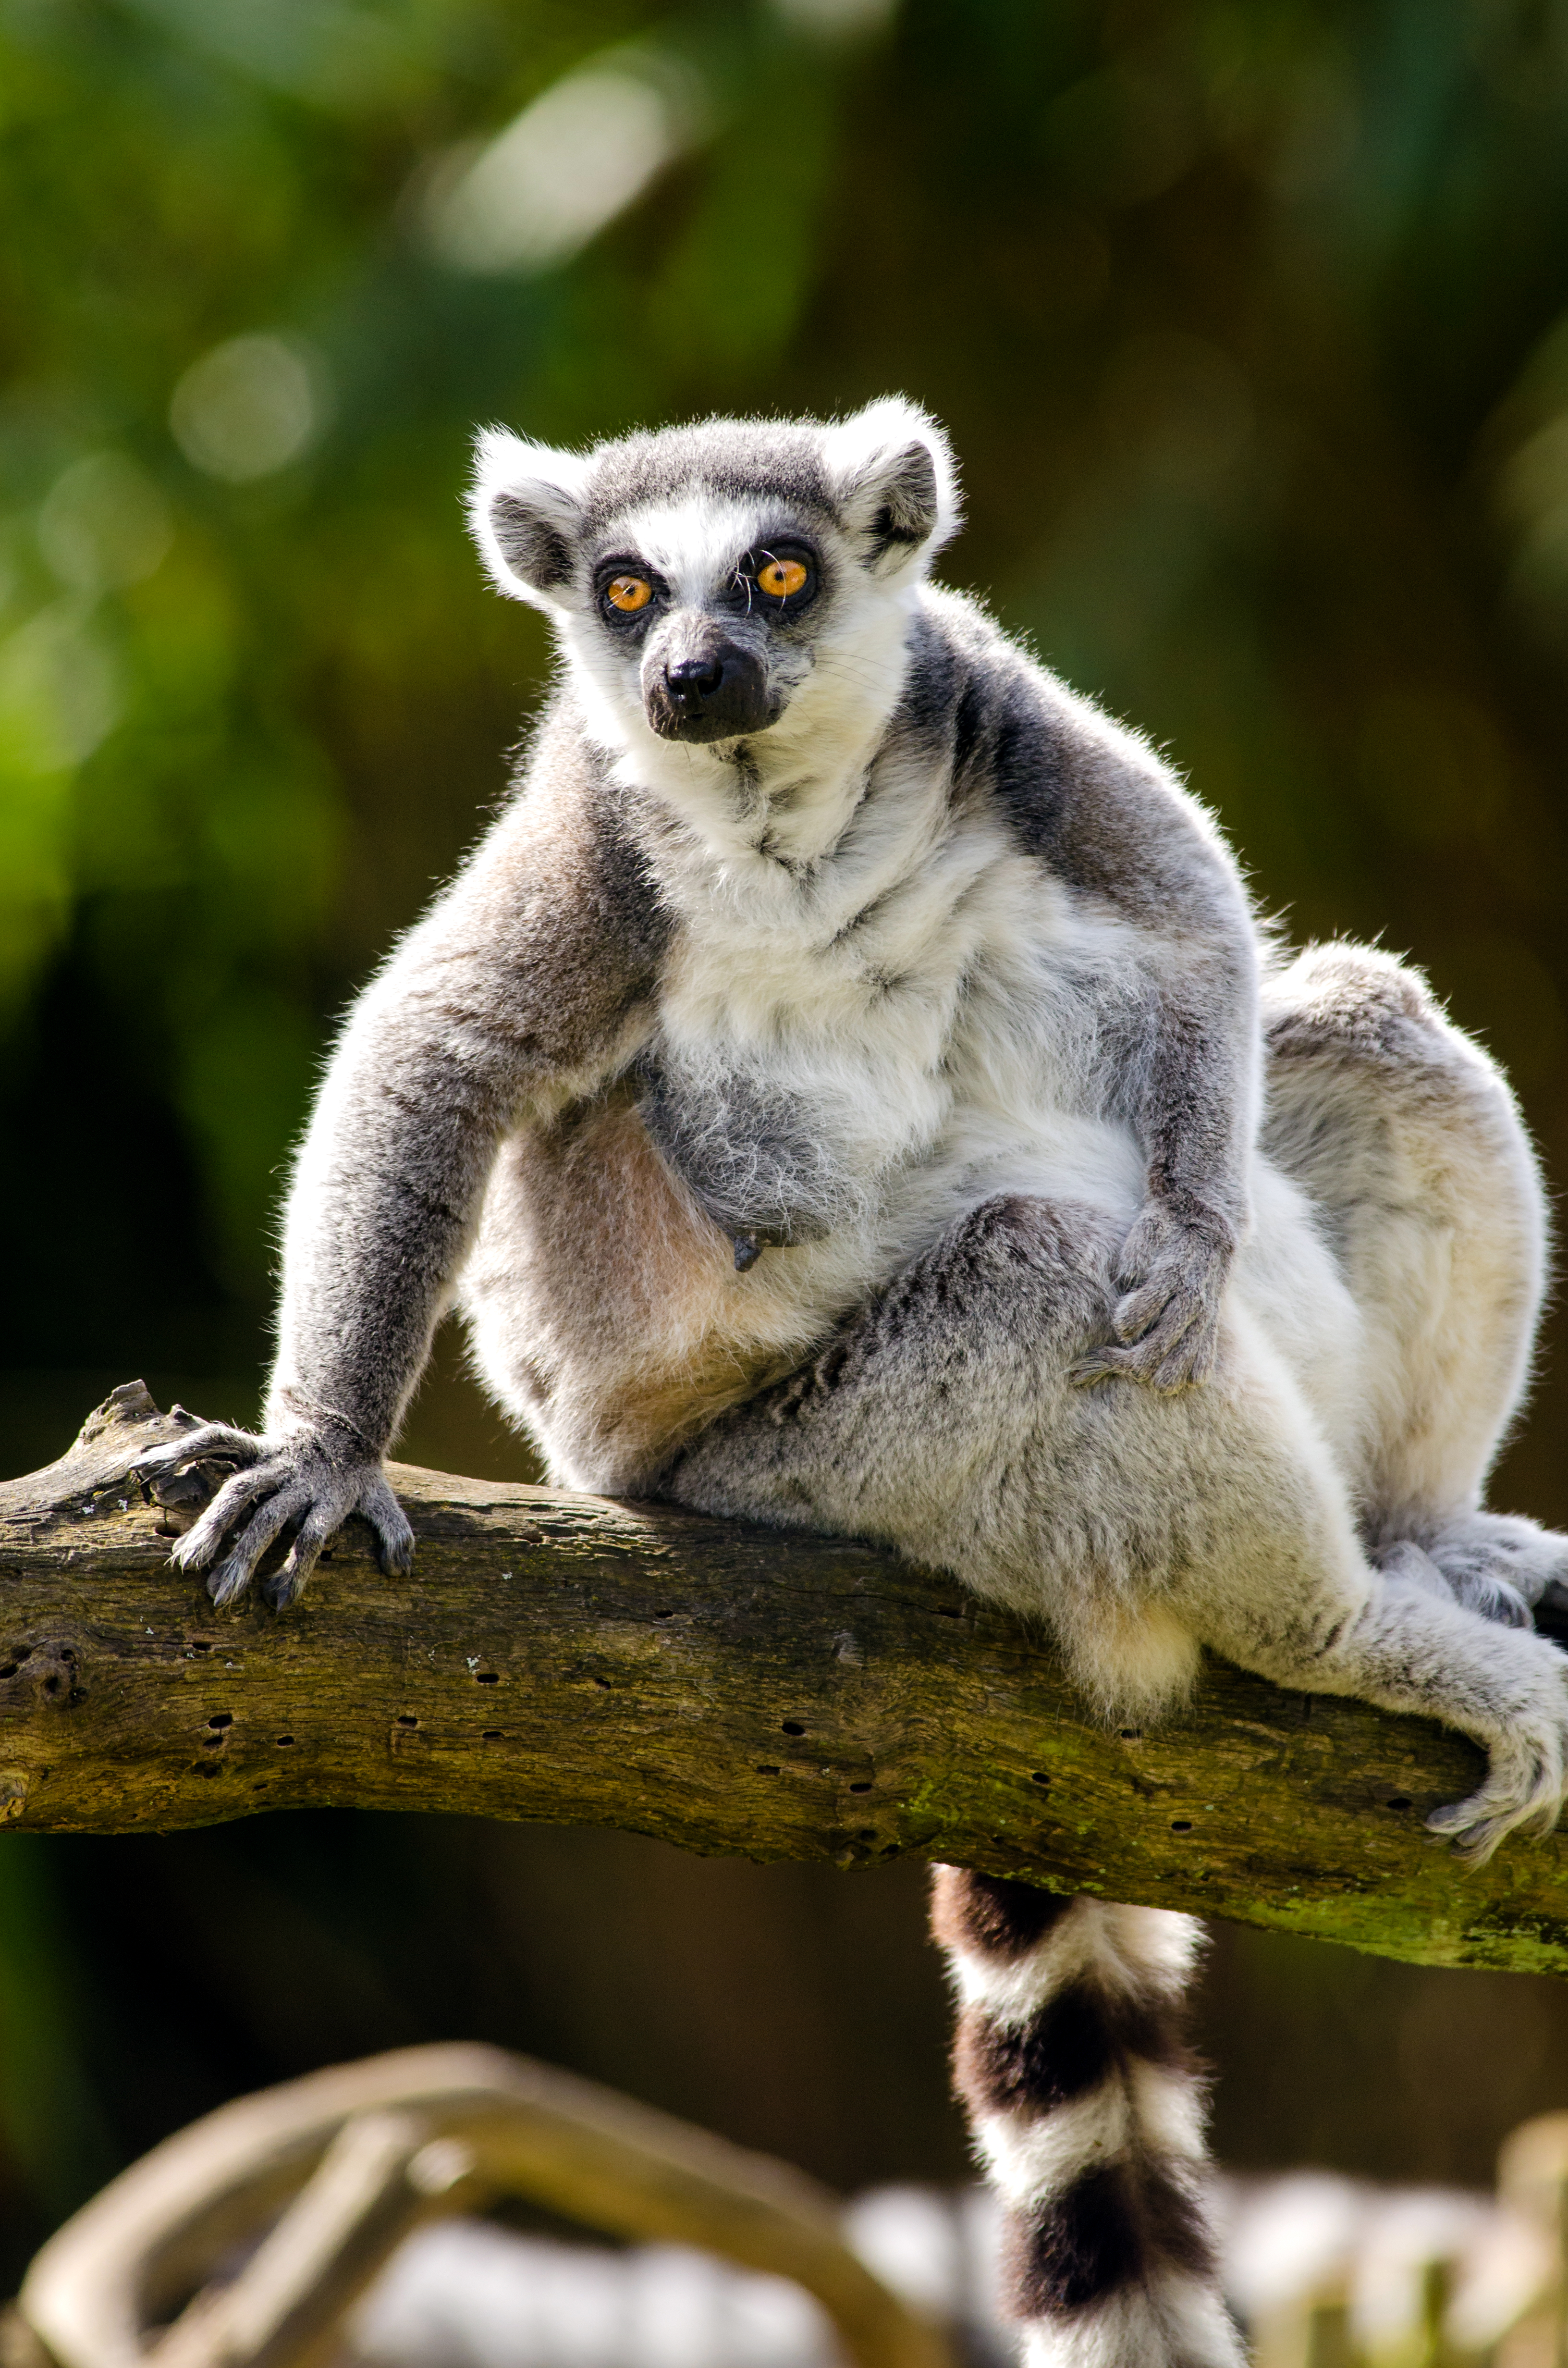
ring, feet, cute, wildlife, zoo, mammal, nikon, fauna, primate, squirrel monkey, eyes, hands, madagascar, vertebrate, germany, deutschland, adorable, lemur, d7000, niedlich, tierpark, tailed, katta, hnde, fse, madagaskar, lemuren, kattas